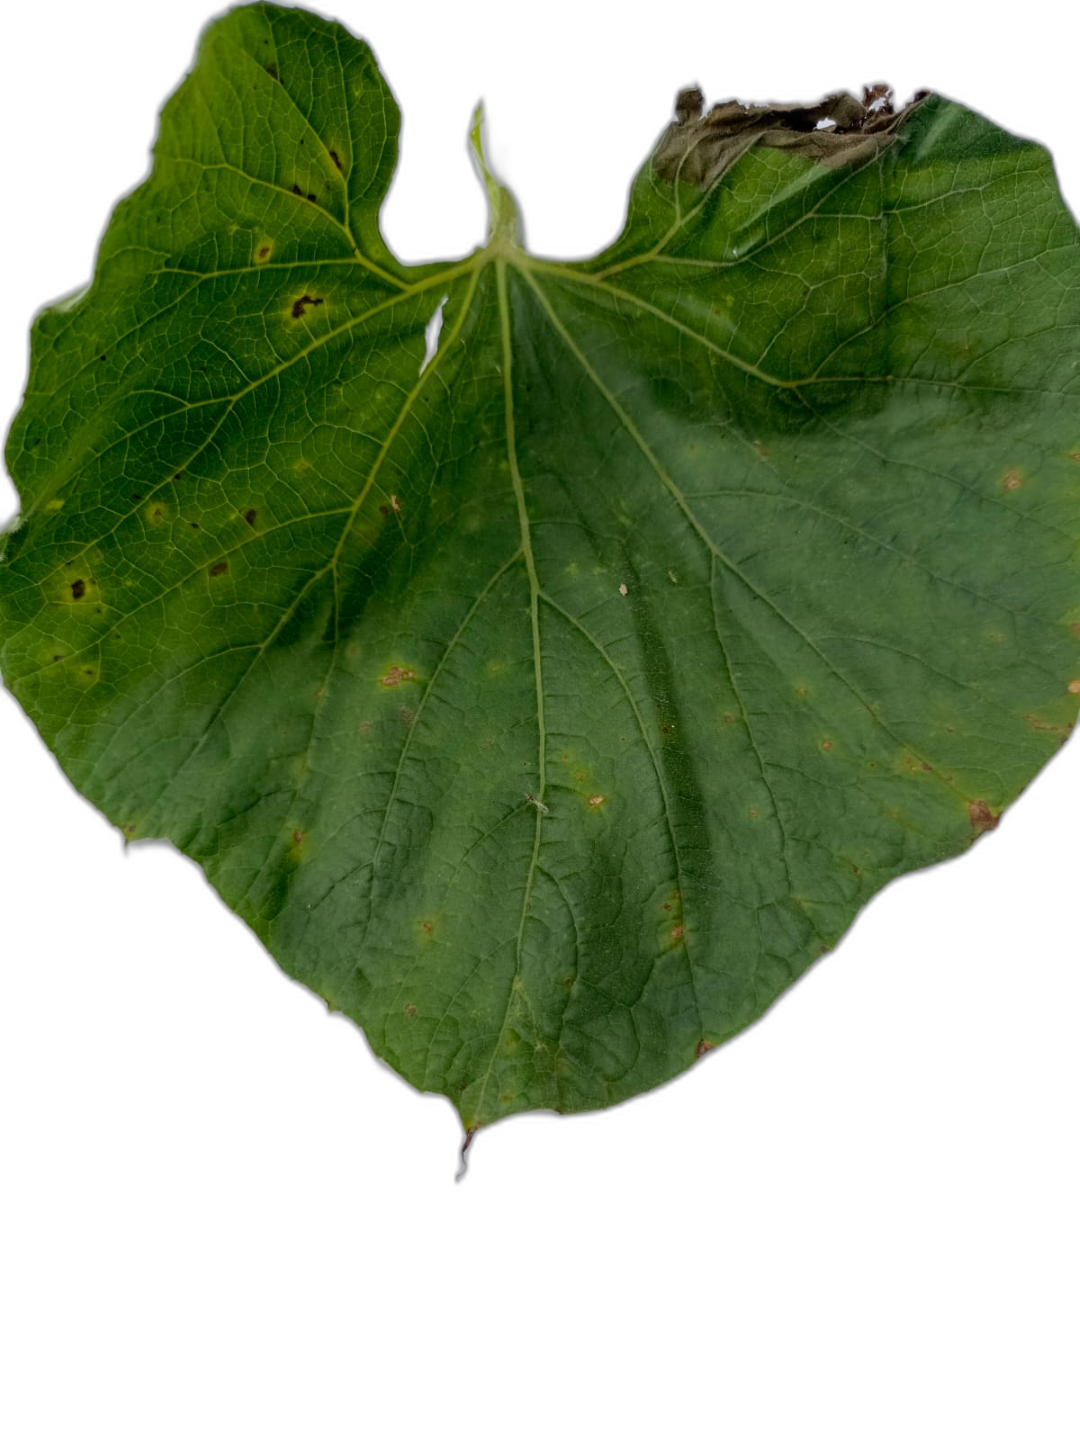
Crop: Bottle Gourd
Label: Alternaria_Leaf_Blight